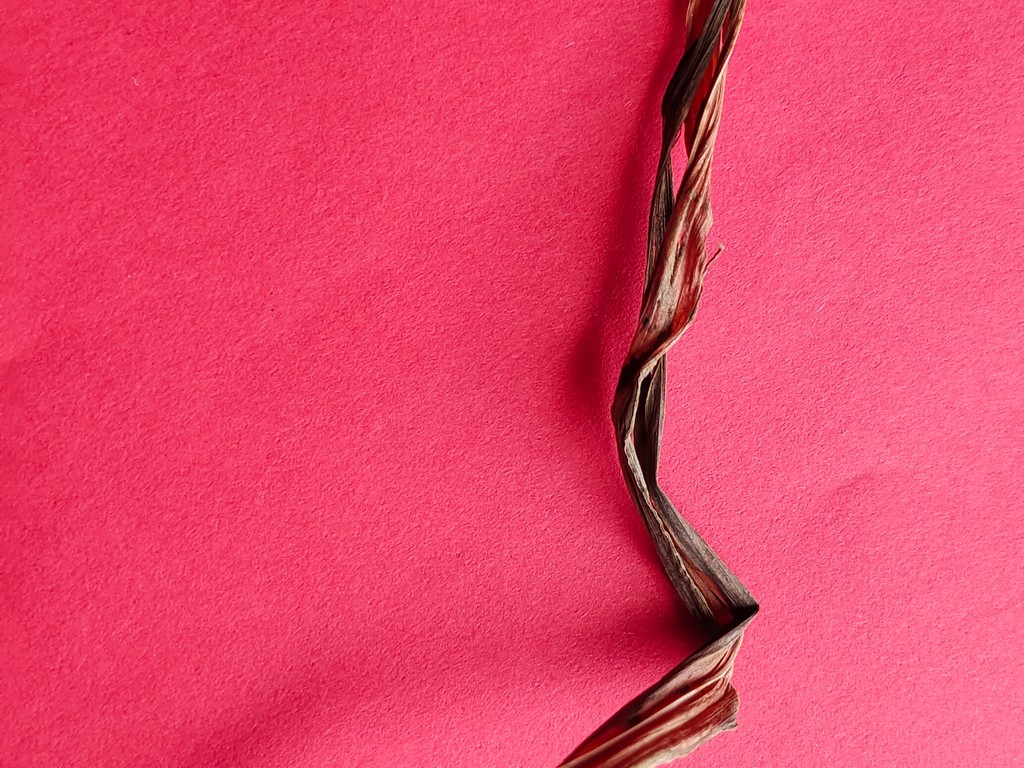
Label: Dried